Paige Motor Car Co. Building

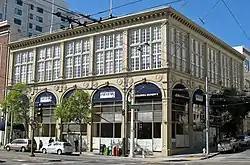

The Paige Motor Car Co. Building, at 1699 Van Ness Avenue in San Francisco, California, was built in two phases in 1919 and 1922. It was listed on the National Register of Historic Places in 1983.